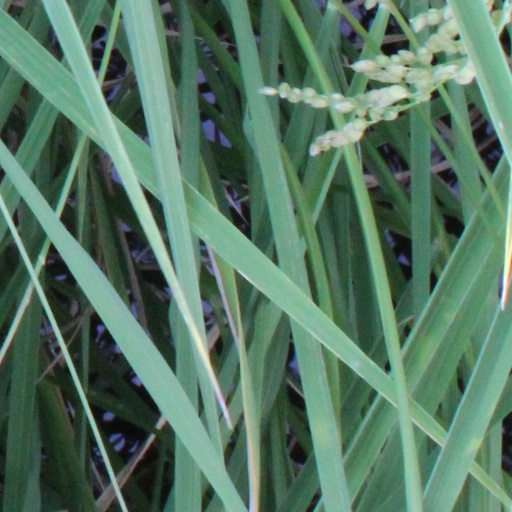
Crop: rice